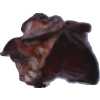
Label: carambola